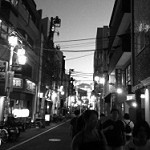
Label: B & W